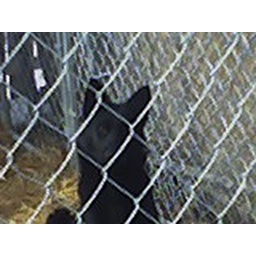
black male Pup watching the cars go by